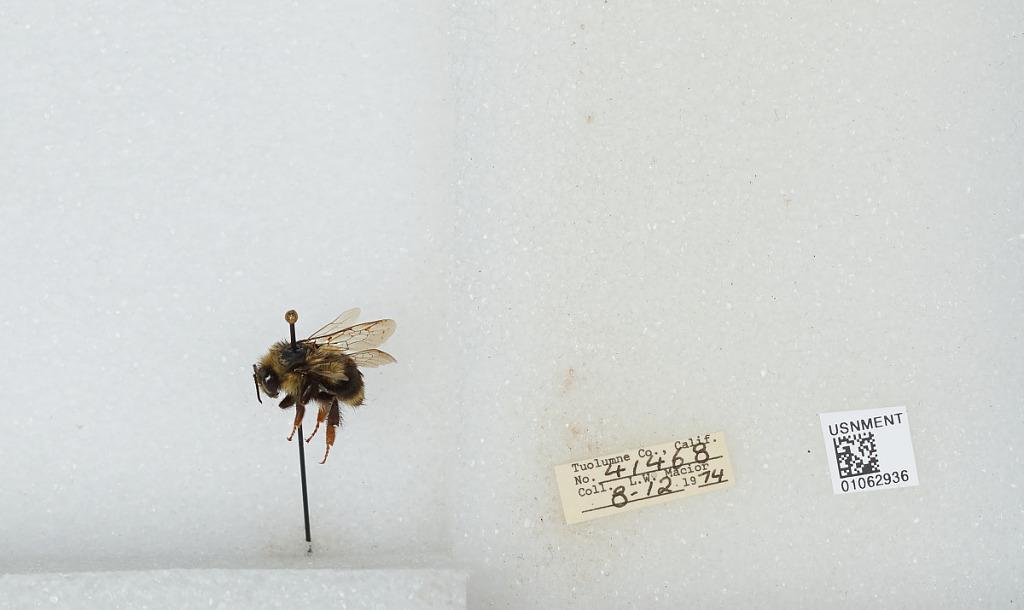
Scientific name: Bombus bifarius nearcticus
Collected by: L. Macior
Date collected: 1974-8-12
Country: United States
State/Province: California
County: Tuolumne
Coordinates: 38.02, -119.93